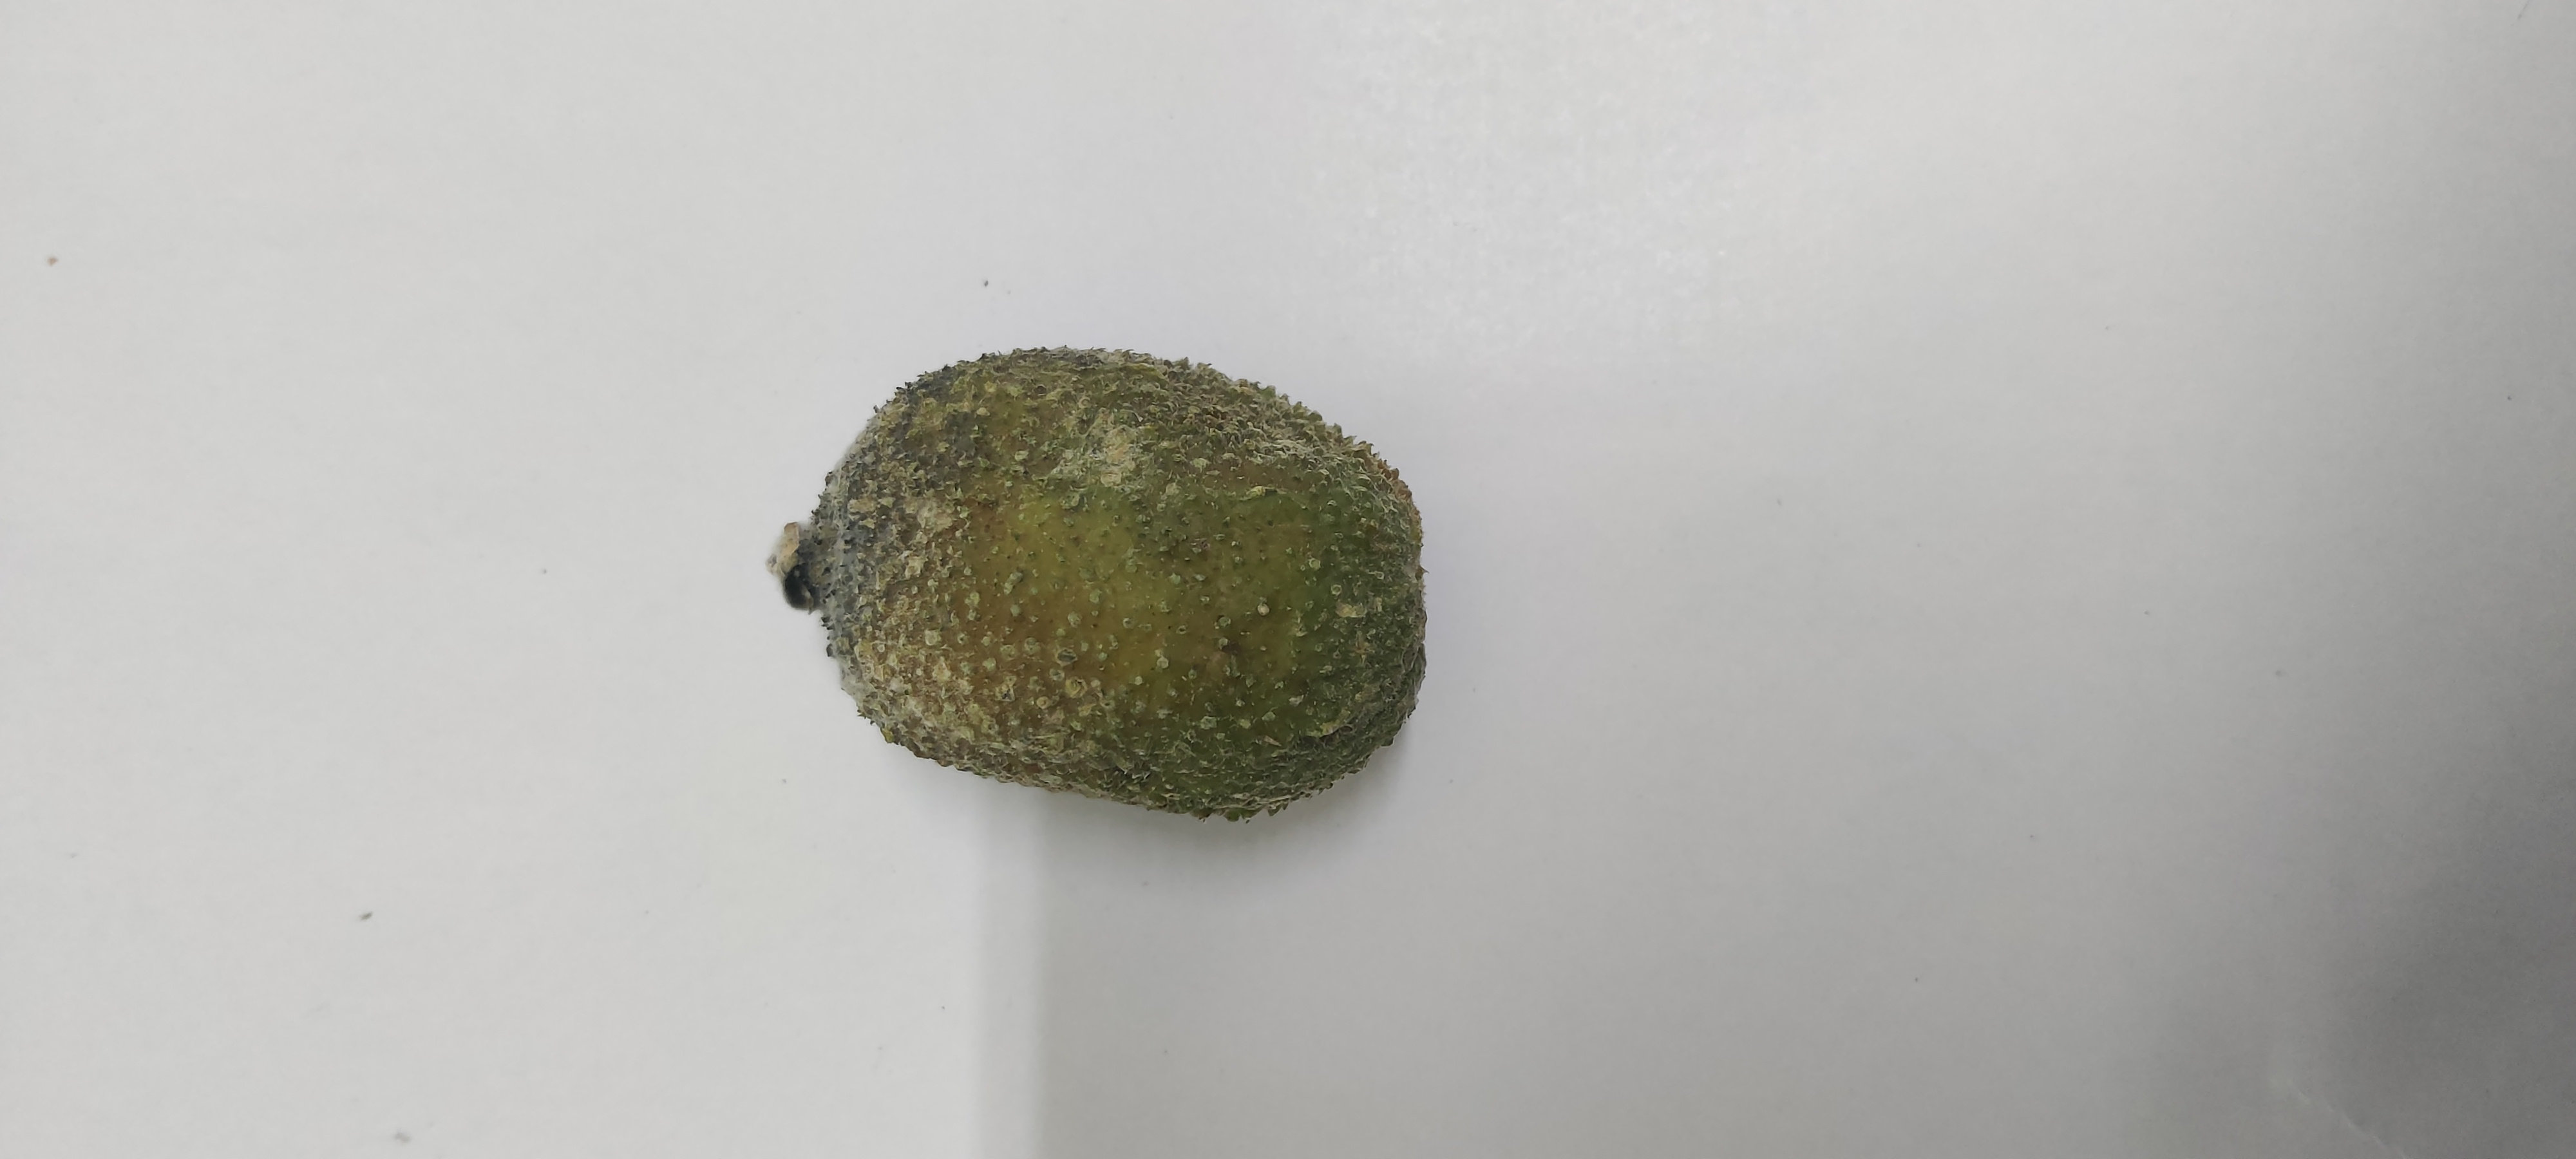
Crop: Spiny Gourd
Condition: Severely Damaged